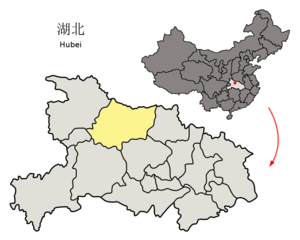
Xiangyang est une ville du nord-ouest de la province du Hubei en Chine. Sa superficie est de 19 700 km², pour une population totale de 5 788 000 habitants en 2006, et une population urbaine de 1,2 million d'habitants. La ville port le nom de Xiangfan jusqu’en 2010.